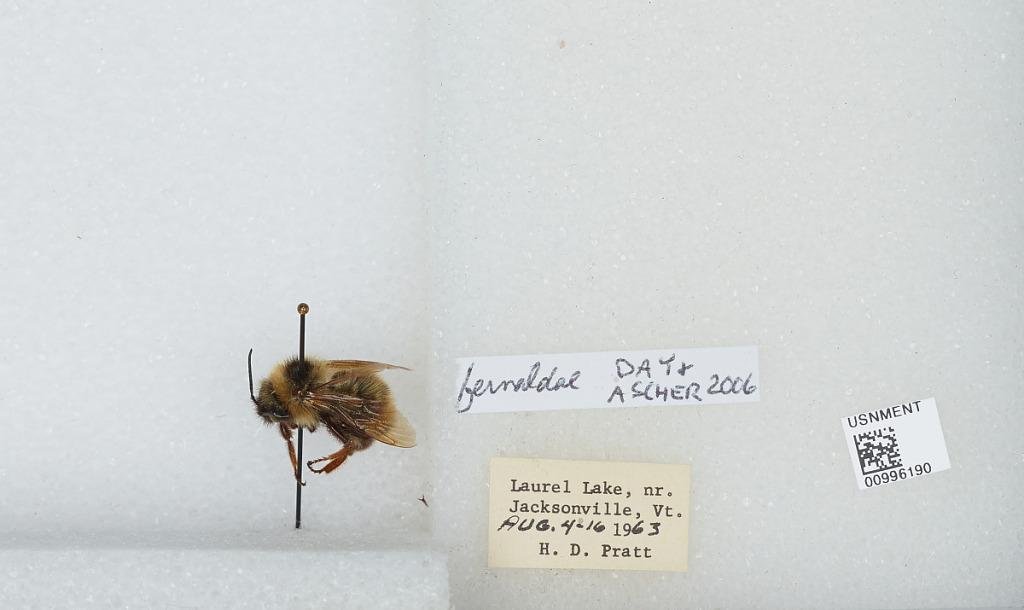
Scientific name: Bombus (Psithyrus) fernaldae (Franklin)
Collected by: H. Pratt
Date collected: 1963-8-4
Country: United States
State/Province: Vermont
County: Windham
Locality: Laurel Lake, Jacksonville
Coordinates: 42.8183, -72.8167